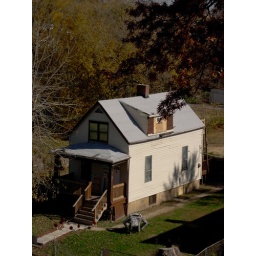
North STL; the sign over the front door says Jesus.